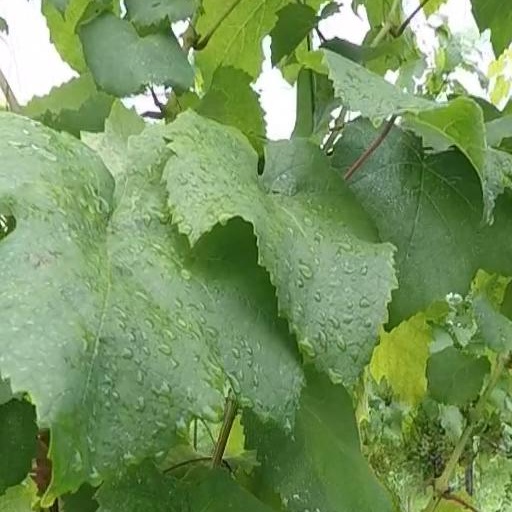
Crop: grape